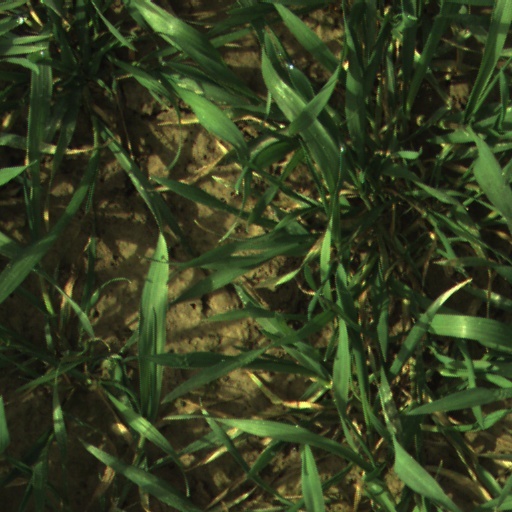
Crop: wheat